Teodoro Enrique Pino Miranda

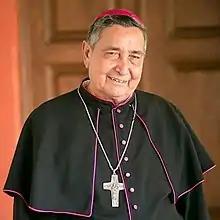

Teodoro Enrique Pino Miranda (1 December 1946 – 2 July 2020) was a Mexican Roman Catholic bishop.